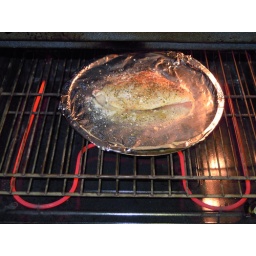
Put chicken in preheated oven at 400F (cook about an hour)